Calkin–Wilf tree

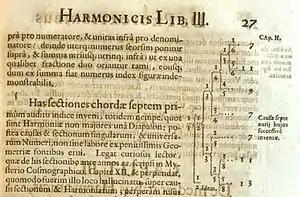
The tree from Kepler's "Harmonices Mundi" (1619)

The Calkin–Wilf tree is named after Neil Calkin and Herbert Wilf, who considered it in a 2000 paper. In a 1997 paper, Jean Berstel and Aldo de Luca called the same tree the "Raney tree", since they drew some ideas from a 1973 paper by George N. Raney. Stern's diatomic series was formulated much earlier by Moritz Abraham Stern, a 19th-century German mathematician who also invented the closely related Stern–Brocot tree. Even earlier, a similar tree (including only the fractions between 0 and 1) appears in Kepler's "Harmonices Mundi" (1619).